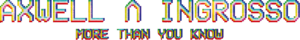
Axwell Λ Ingrosso, prononcé Axwell and Ingrosso, est un duo de DJs suédois formé en 2014. Il est constitué de deux des trois membres du groupe Swedish House Mafia : Axwell et Sebastian Ingrosso. À la suite de la séparation de ce groupe, chacun reprend son projet de carrière personnelle. Partageant le même studio à Stockholm, Axwell et Sebastian Ingrosso se mettent à travailler ensemble. Depuis fin 2018, le duo s'est lentement retiré à l'abri des projecteurs et s'est relancé dans un ancien projet en compagnie de Steve Angello : la Swedish House Mafia.